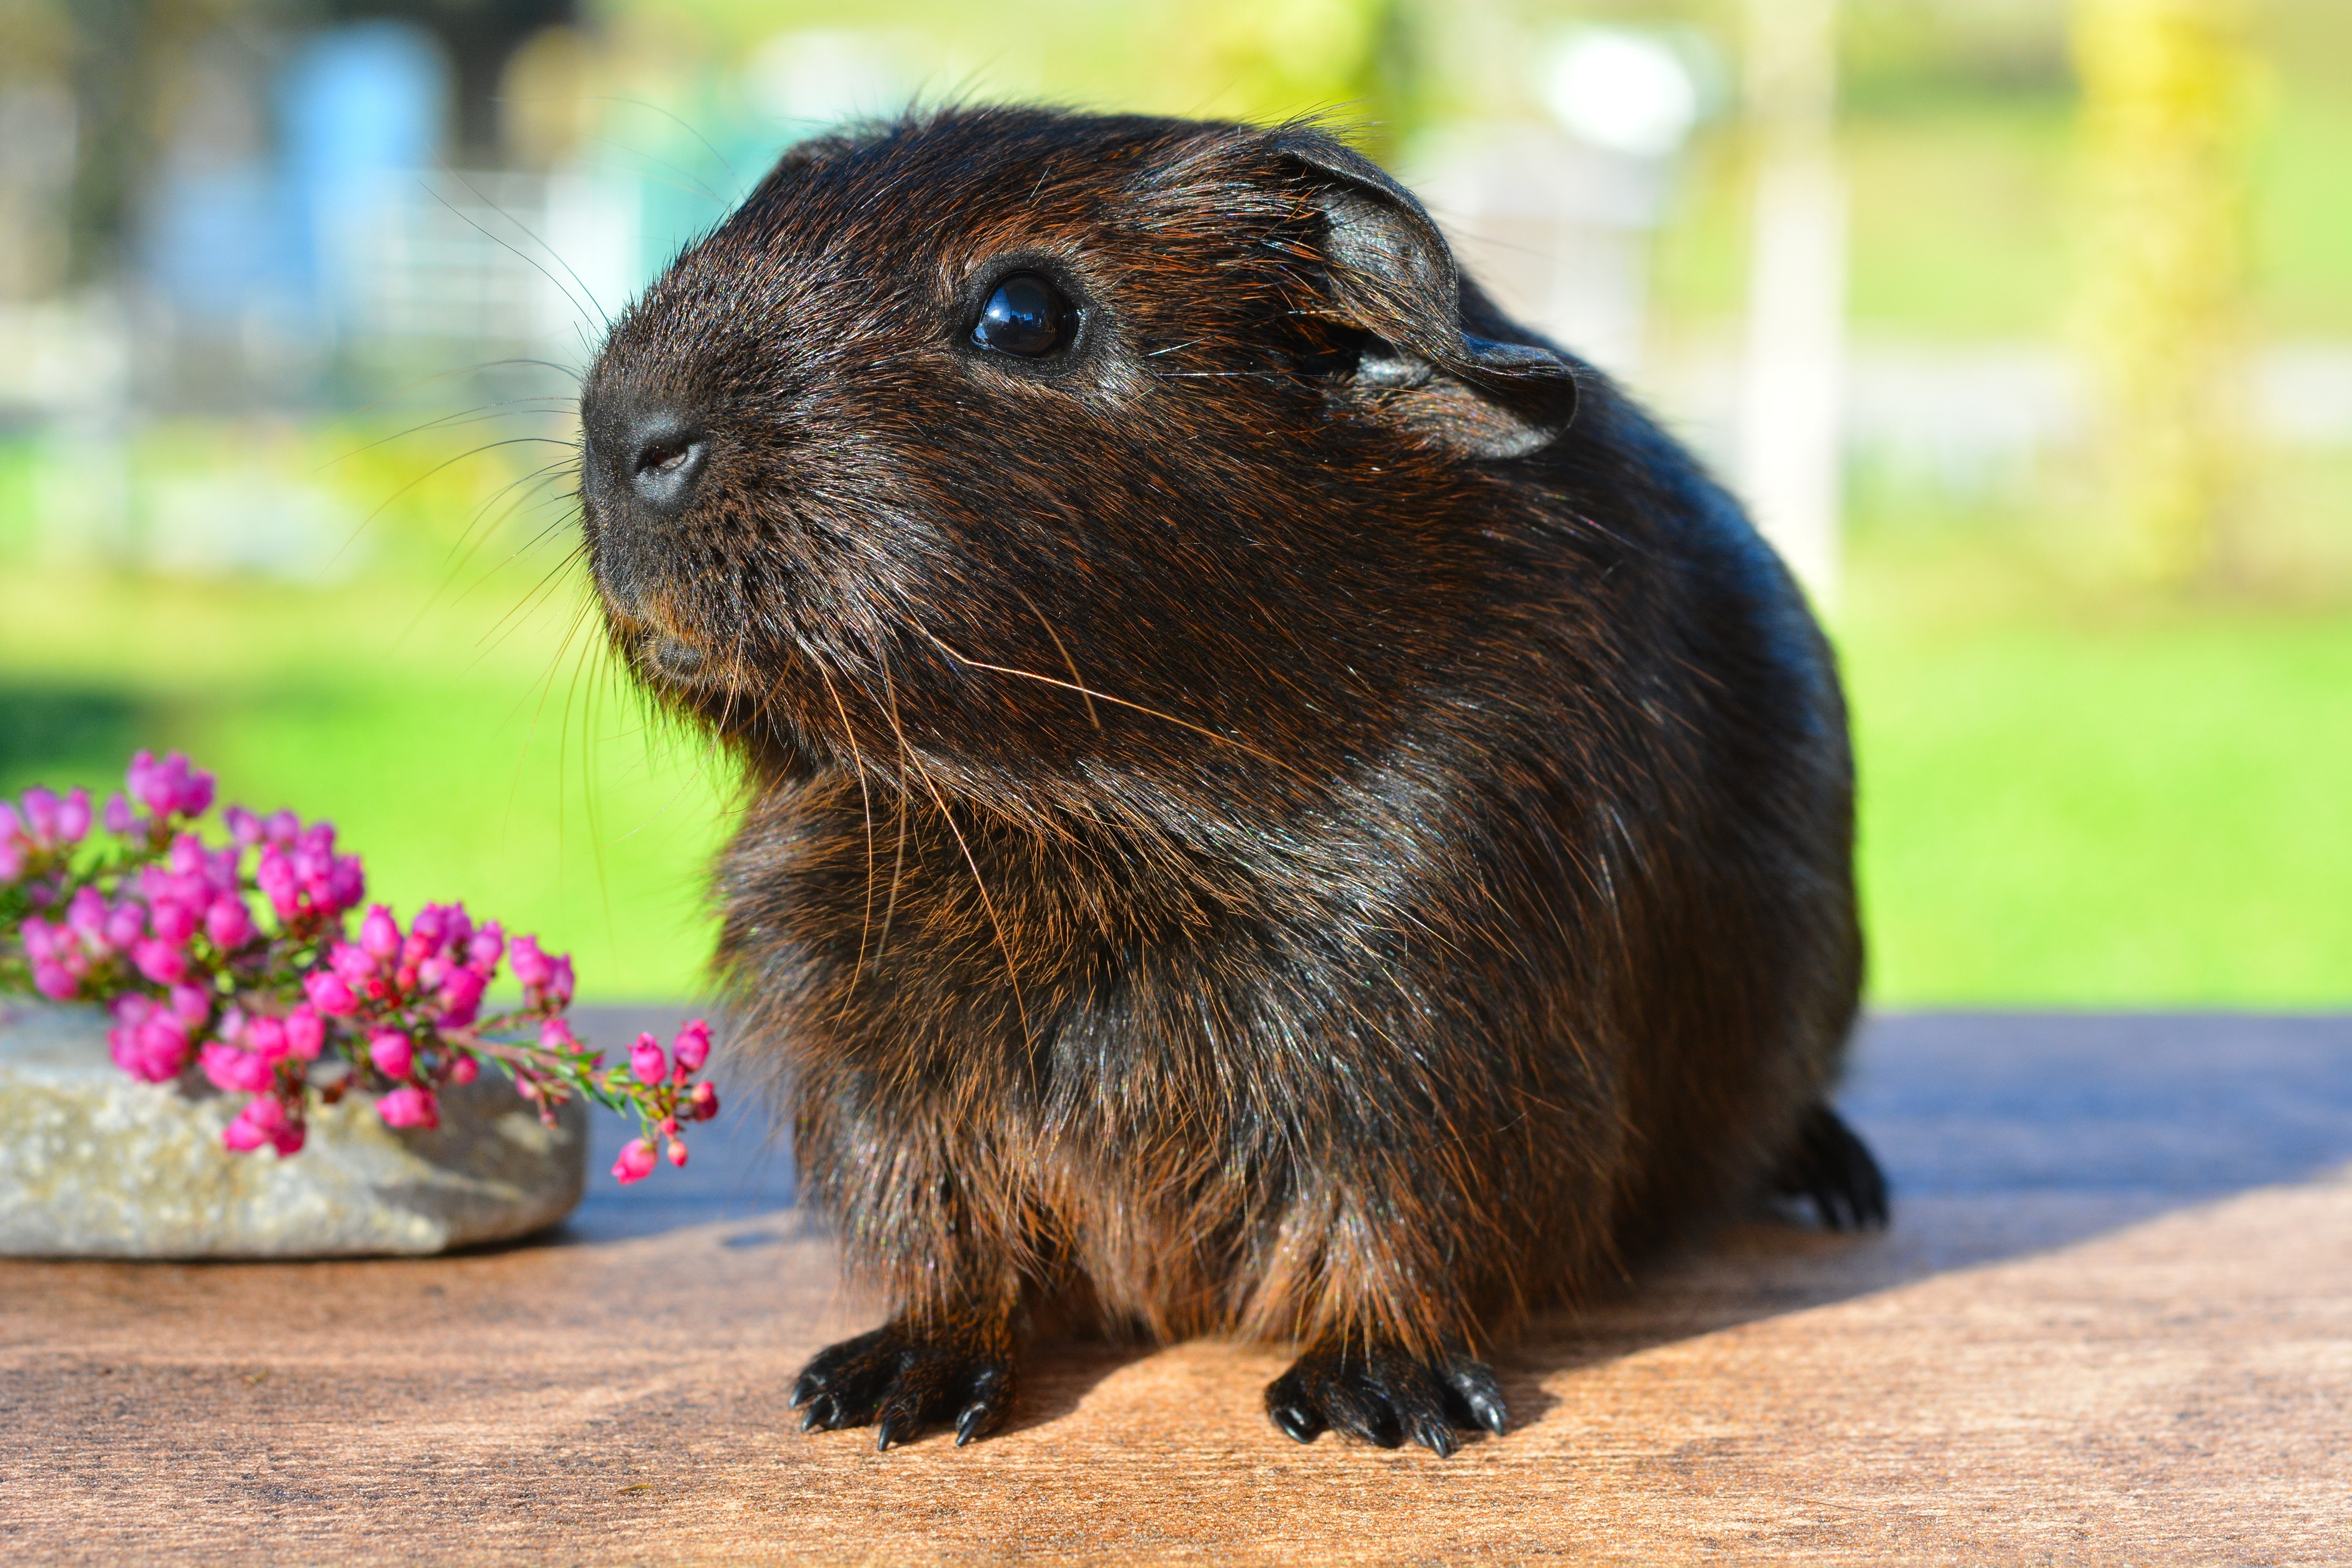
blur, flower, animal, cute, pet, fur, small, mammal, rodent, flora, fauna, guinea pig, close up, whiskers, vertebrate, adorable, cavy, small animal, domestic rabbit, caviidae, animal photography